Department stores by country

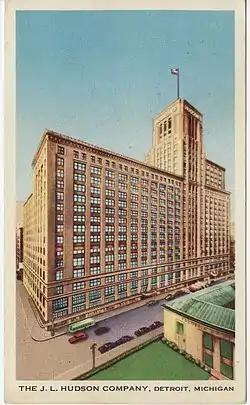
Hudson department store in Detroit in 1951; it opened in 1911, closed in 1986 and was torn down in 1998

Most major cities had distinctive local department stores, which anchored the downtown shopping district until the arrival of the shopping centres in the 1960s. Washington, for example, after 1887 had Woodward & Lothrop and Garfinckel's starting in 1905. Garfield's went bankrupt in 1990, as did Woodward & Lothrop in 1994. Baltimore had four major department stores: Hutzler's was the prestige leader, followed by Hecht's, Hochschild's and Stewart's. They all operated branches in the suburbs, but all closed in the late twentieth century. By 2015, most locally owned department stores around the country had been consolidated into larger chains, or had closed down entirely.